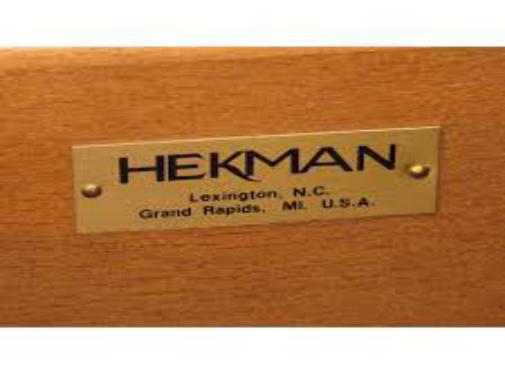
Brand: hekman
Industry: Necessities